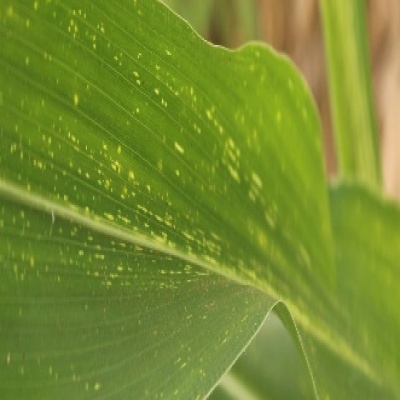
Label: Corn_(Maize)___Leaf_Spot